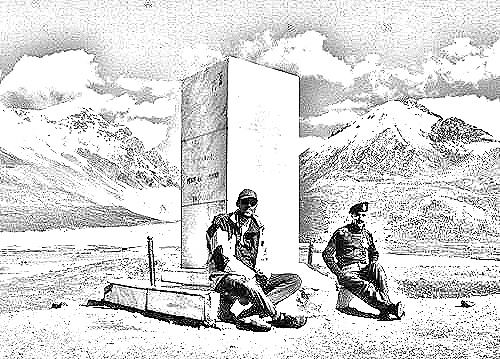
Portrait style: Sketch Portrait